Woodpecker

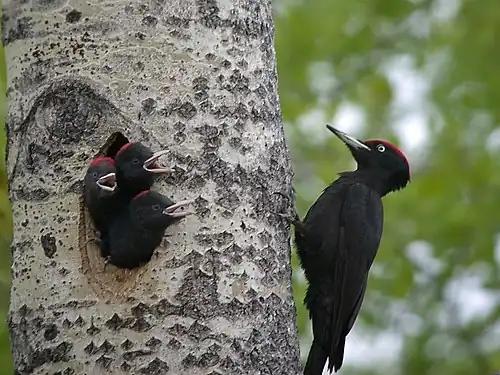
A male black woodpecker attending its chicks

All members of the family Picidae nest in cavities, nearly always in the trunks and branches of trees, well away from the foliage. Where possible, an area of rotten wood surrounded by sound timber is used. Where trees are in short supply, the gilded flicker and ladder-backed woodpecker excavate holes in cactus, and the Andean flicker and ground woodpecker dig holes in earth banks. The campo flicker sometimes chooses termite mounds, the rufous woodpecker prefers to use ants' nests in trees and the bamboo woodpecker specialises in bamboos. Woodpeckers also excavate nest holes in residential and commercial structures and wooden utility poles.